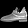
Label: Ankle boot